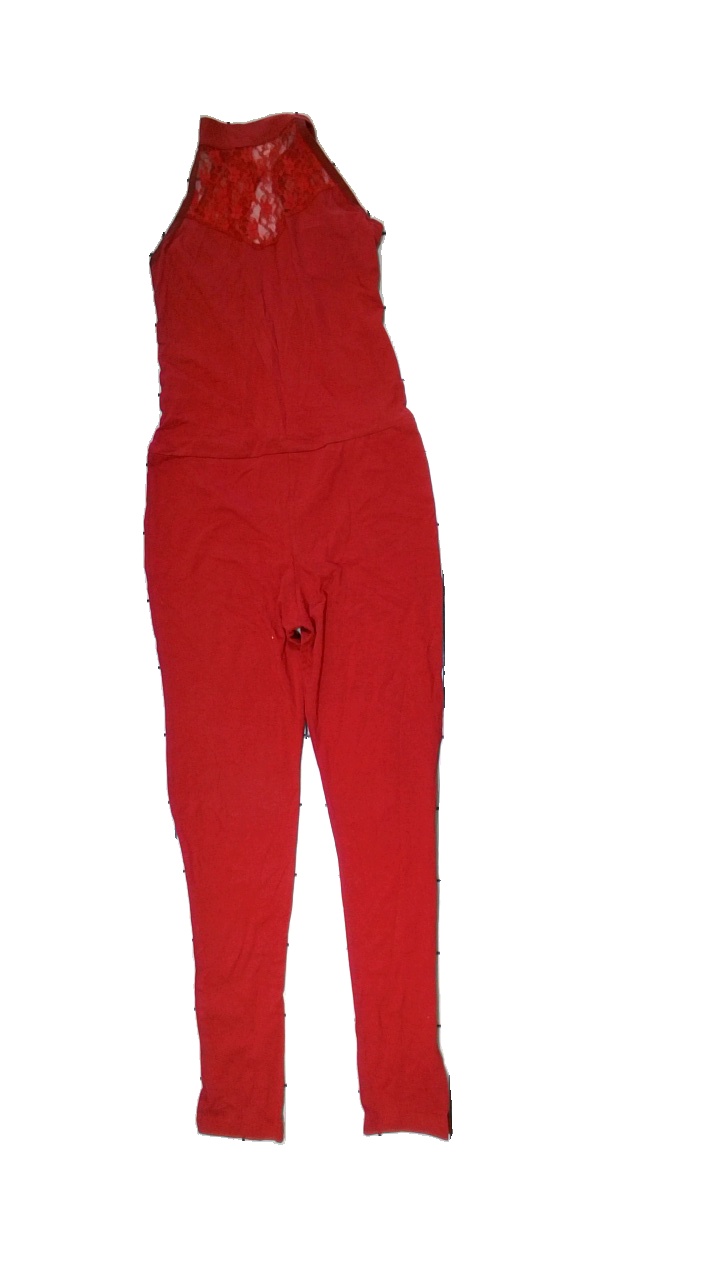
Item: Top (Ladies)
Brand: My Ben
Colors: Red
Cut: Tight
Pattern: Lace
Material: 100% cotton
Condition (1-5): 3
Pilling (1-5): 5
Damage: fabric washed out
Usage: Export
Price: <50